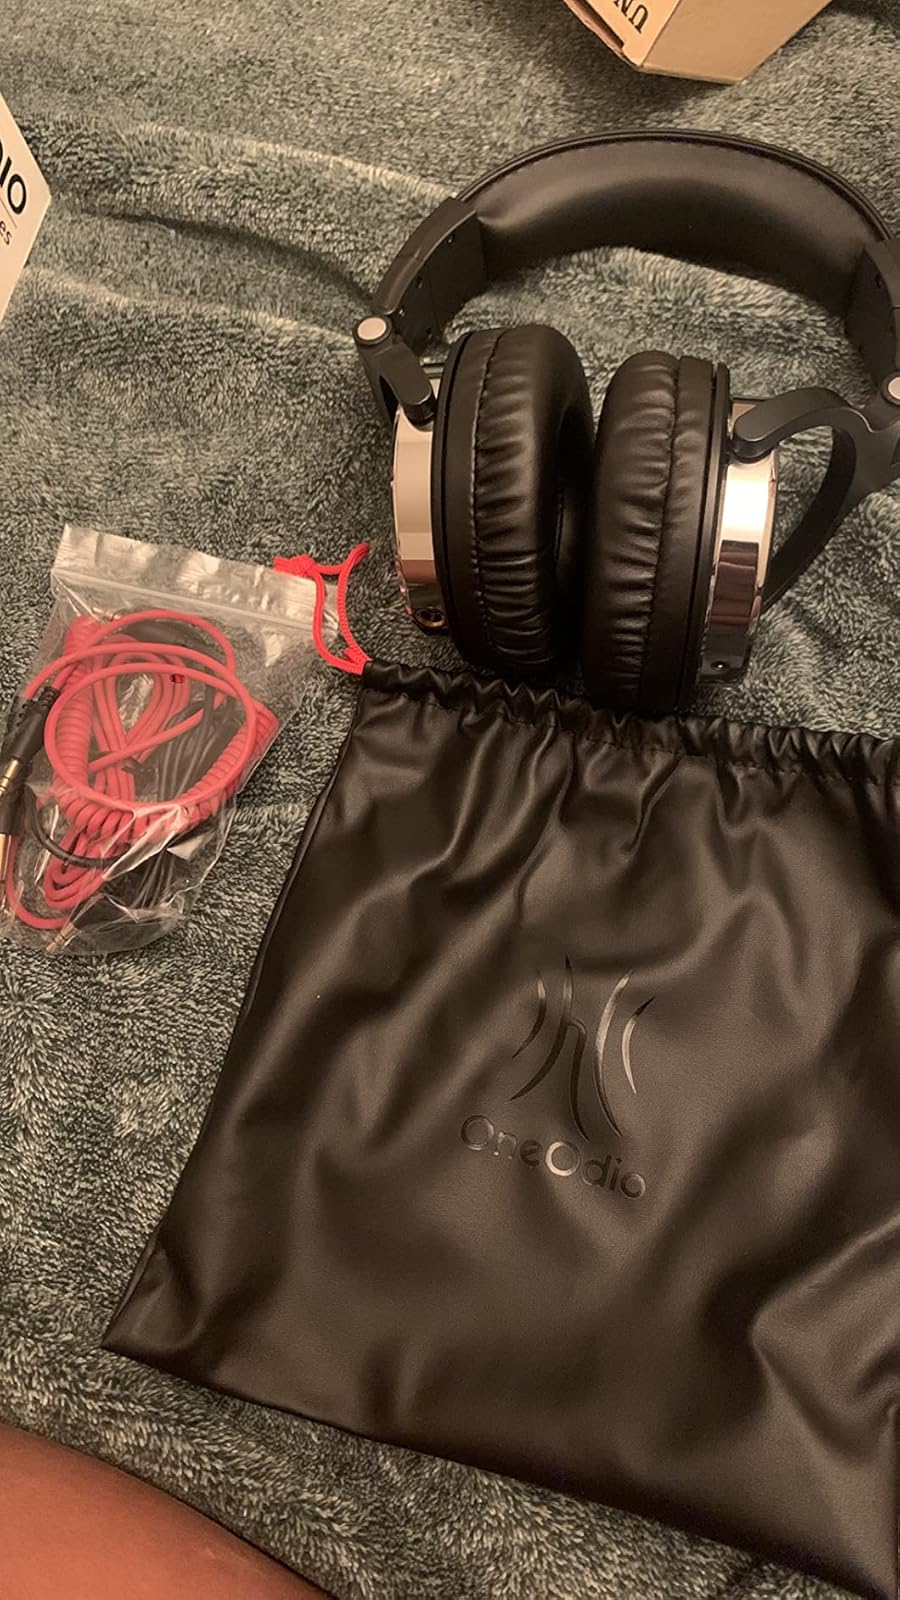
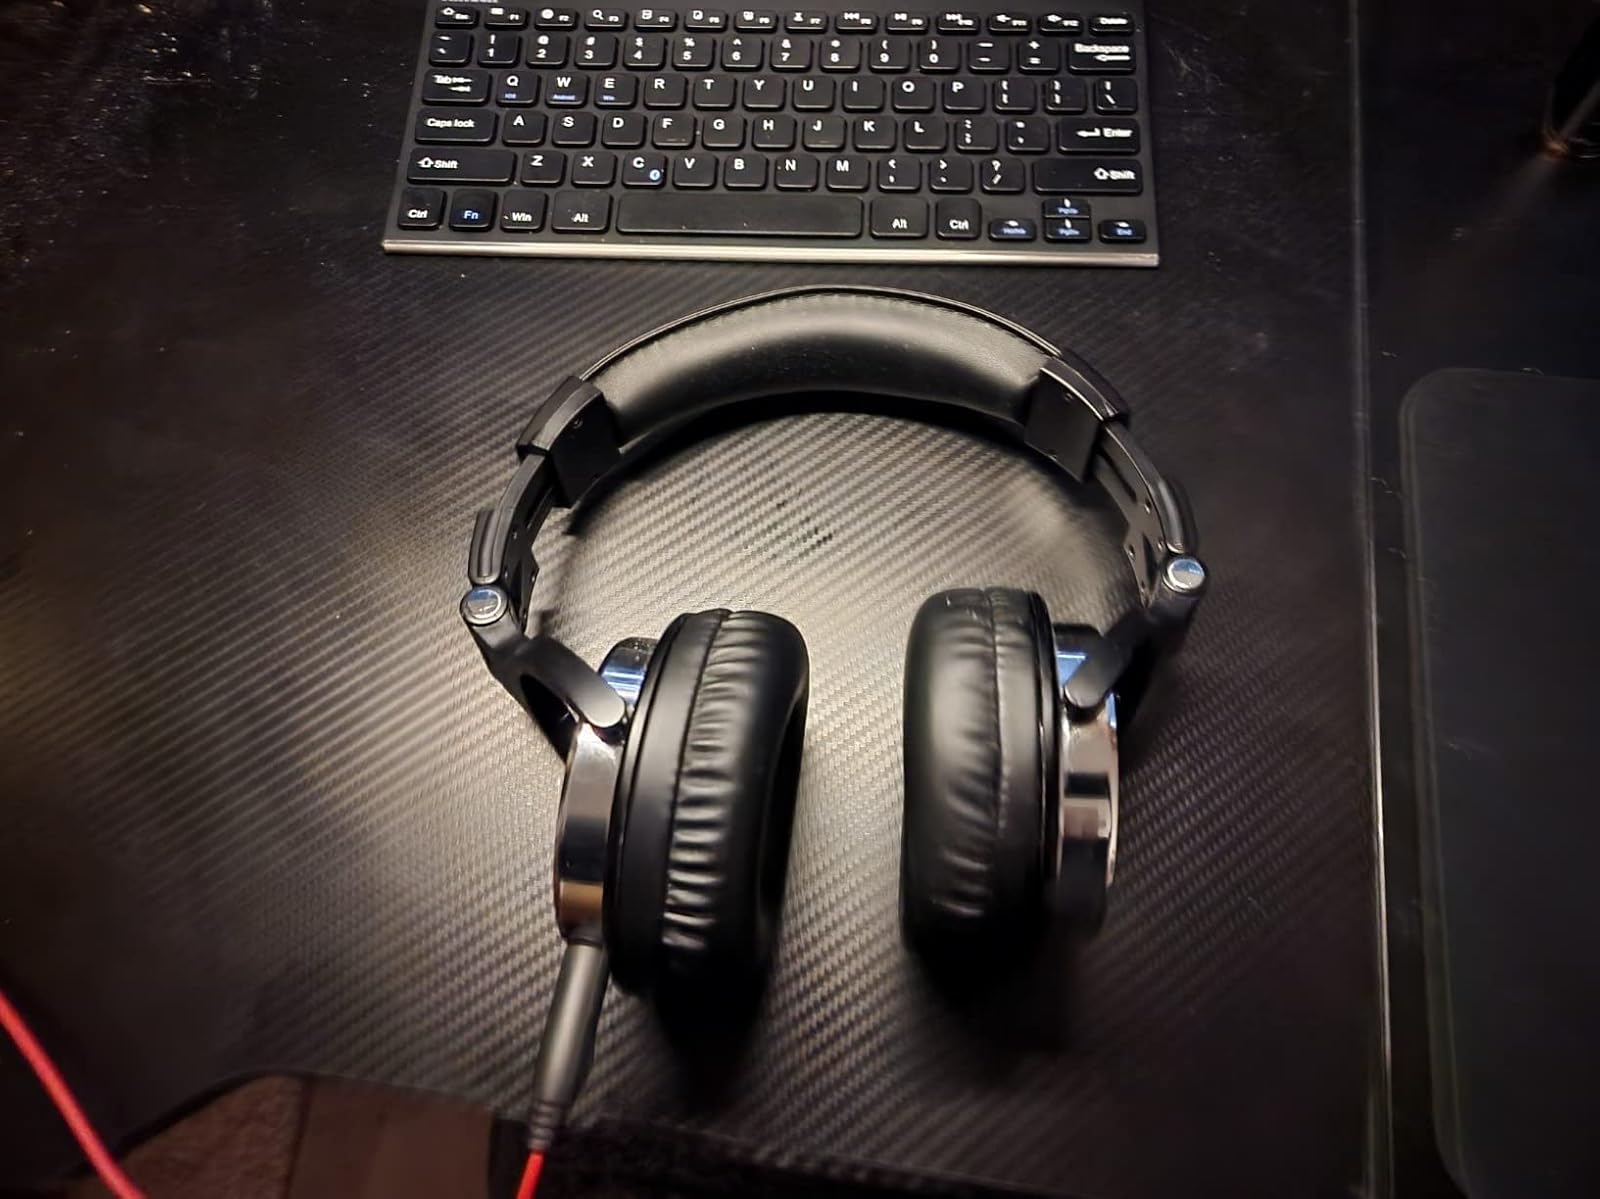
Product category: headphones
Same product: yes